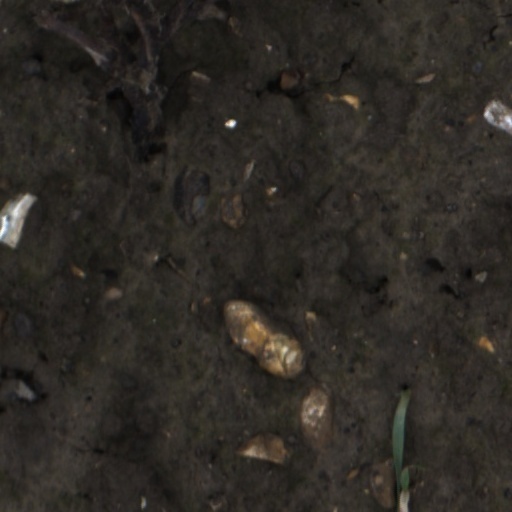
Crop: wheat